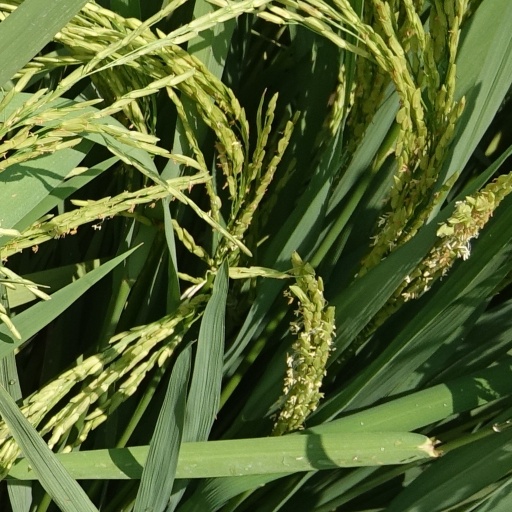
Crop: rice